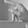
ASL letter: P